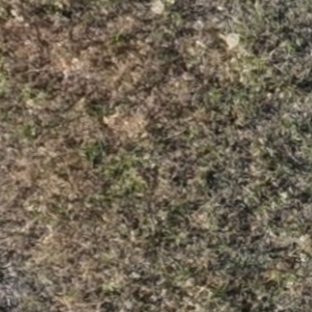
Month: july